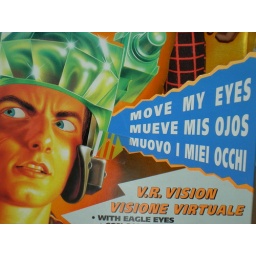
You can move the eyes on the box art by pulling and pushing the clear tag with yellow arrow on the box.